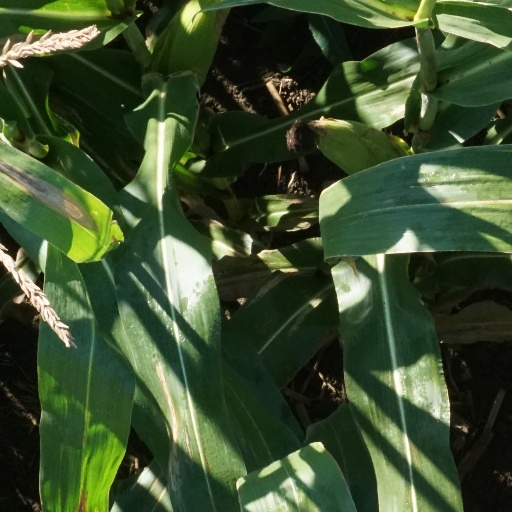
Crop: maize; corn